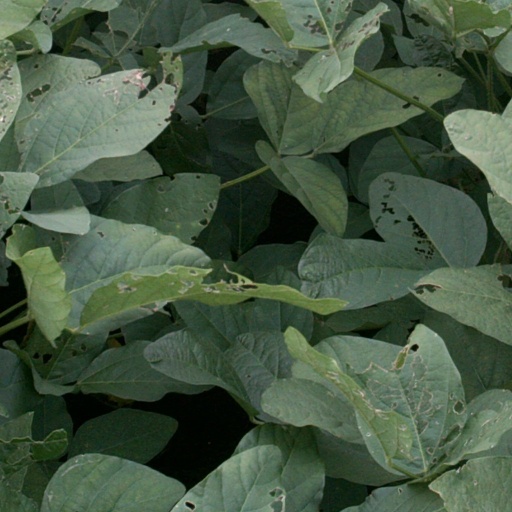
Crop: soybean